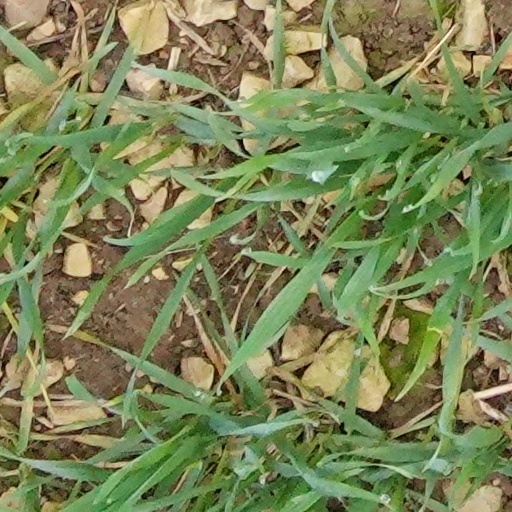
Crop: wheat